Constantius II

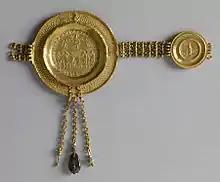
Section of a belt containing two gold medallions, the larger coin depicting the triumphant emperor in his chariot; The Walters Art Museum

Constantius spent much of the rest of 353 and early 354 on campaign against the Alamanni on the Danube frontier. The campaign was successful and raiding by the Alamanni ceased temporarily. In the meantime, Constantius had been receiving disturbing reports regarding the actions of his cousin Gallus. Possibly as a result of these reports, Constantius concluded a peace with the Alamanni and traveled to Mediolanum (Milan).